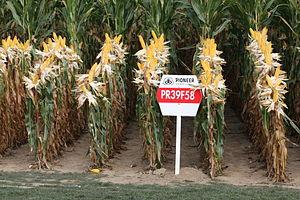
L’histoire de l'agriculture est l'histoire de la domestication des plantes, des animaux et du développement, par les êtres humains, des techniques nécessaires pour les cultiver ou les élever, puis de la modification des écosystèmes cultivés, transformés en agroécosystèmes. L'agriculture est apparue indépendamment dans différentes parties du monde lors de la Révolution néolithique, il y a parfois plus de dix mille ans. On peut supposer que cela a débuté par une agriculture de subsistance. Puis, peu à peu, s'est créée une agriculture de production et de négoce.